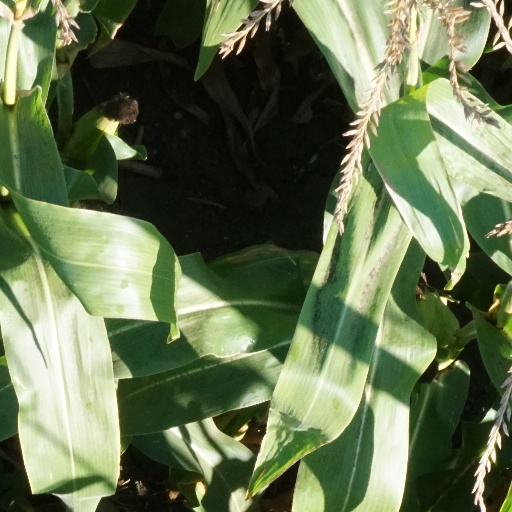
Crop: maize; corn